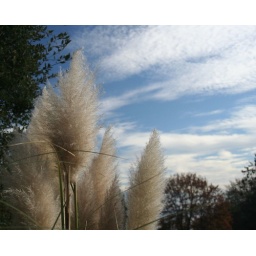
Pampas grass in the sky